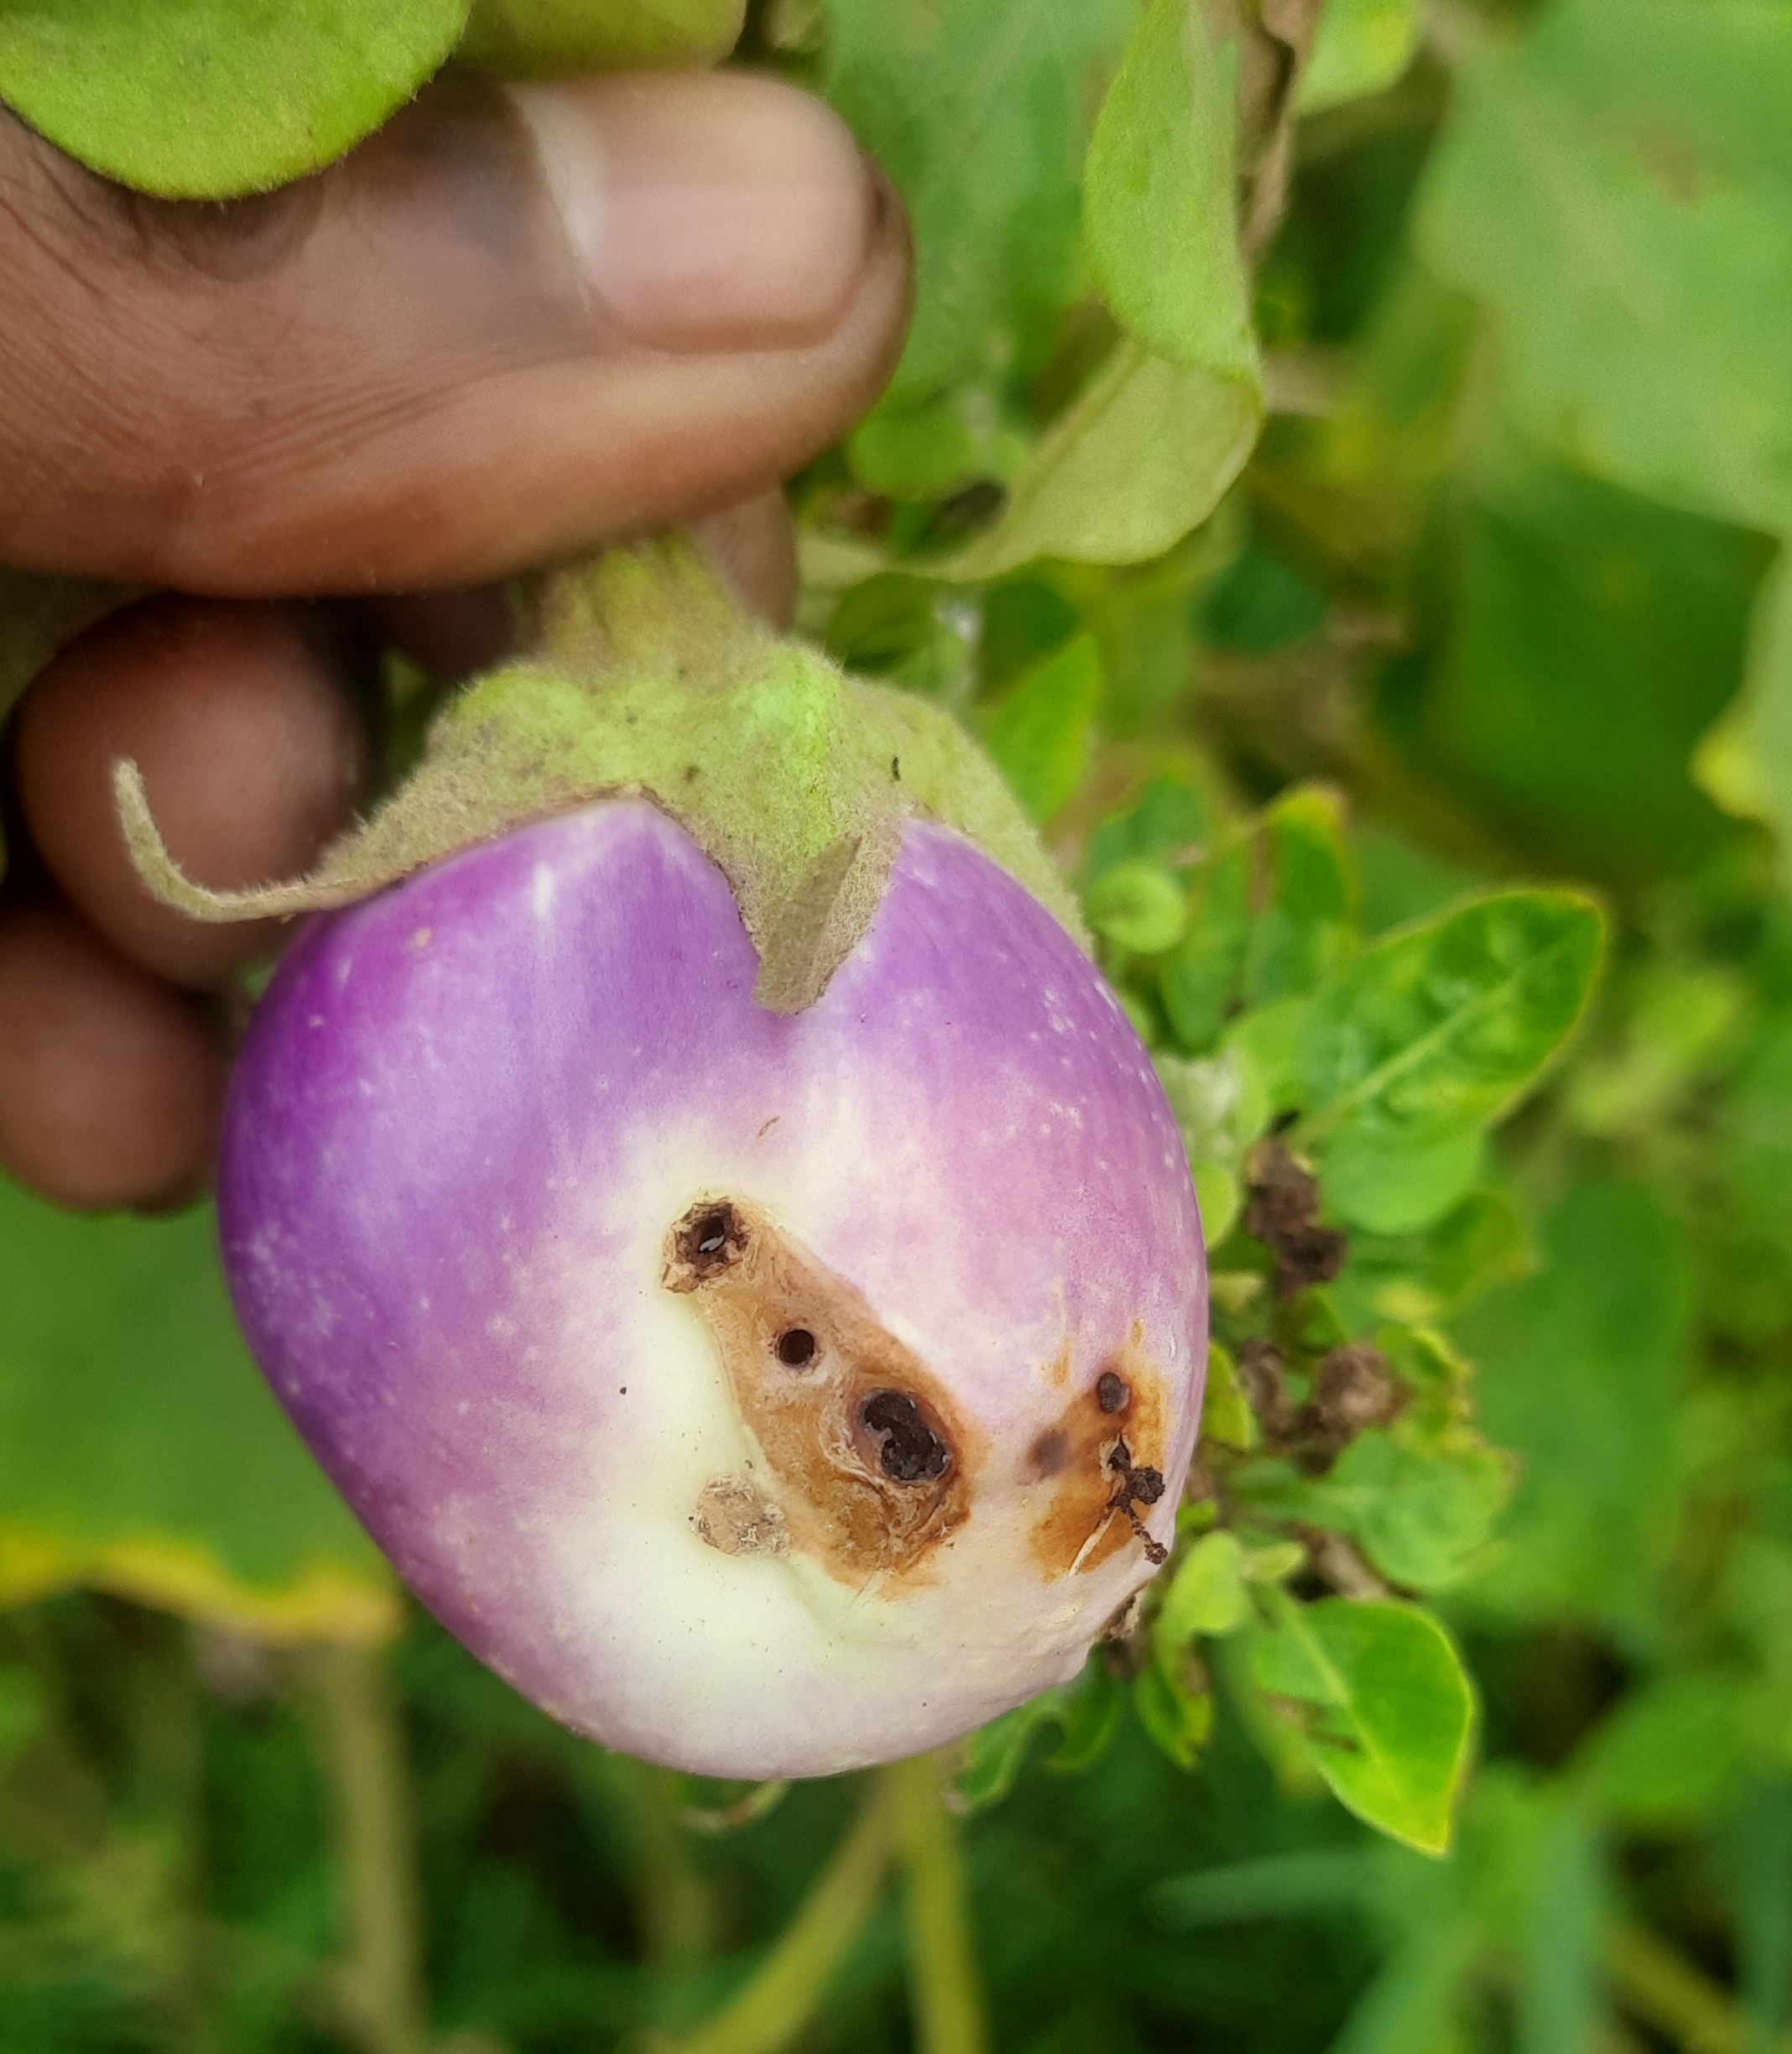
Label: Shoot and Fruit Borer